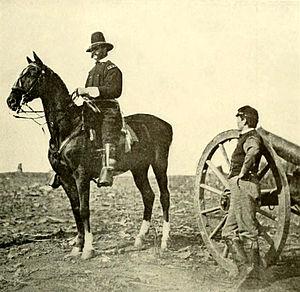
La Mud March a lieu en Virginie début janvier 1863, pendant la guerre de Sécession. C'est une tentative d'attaque hivernale lancée par l'armée du Potomac contre les Confédérés de Robert E. Lee.